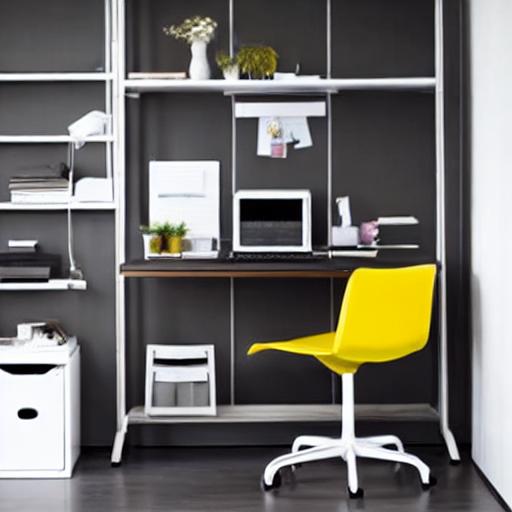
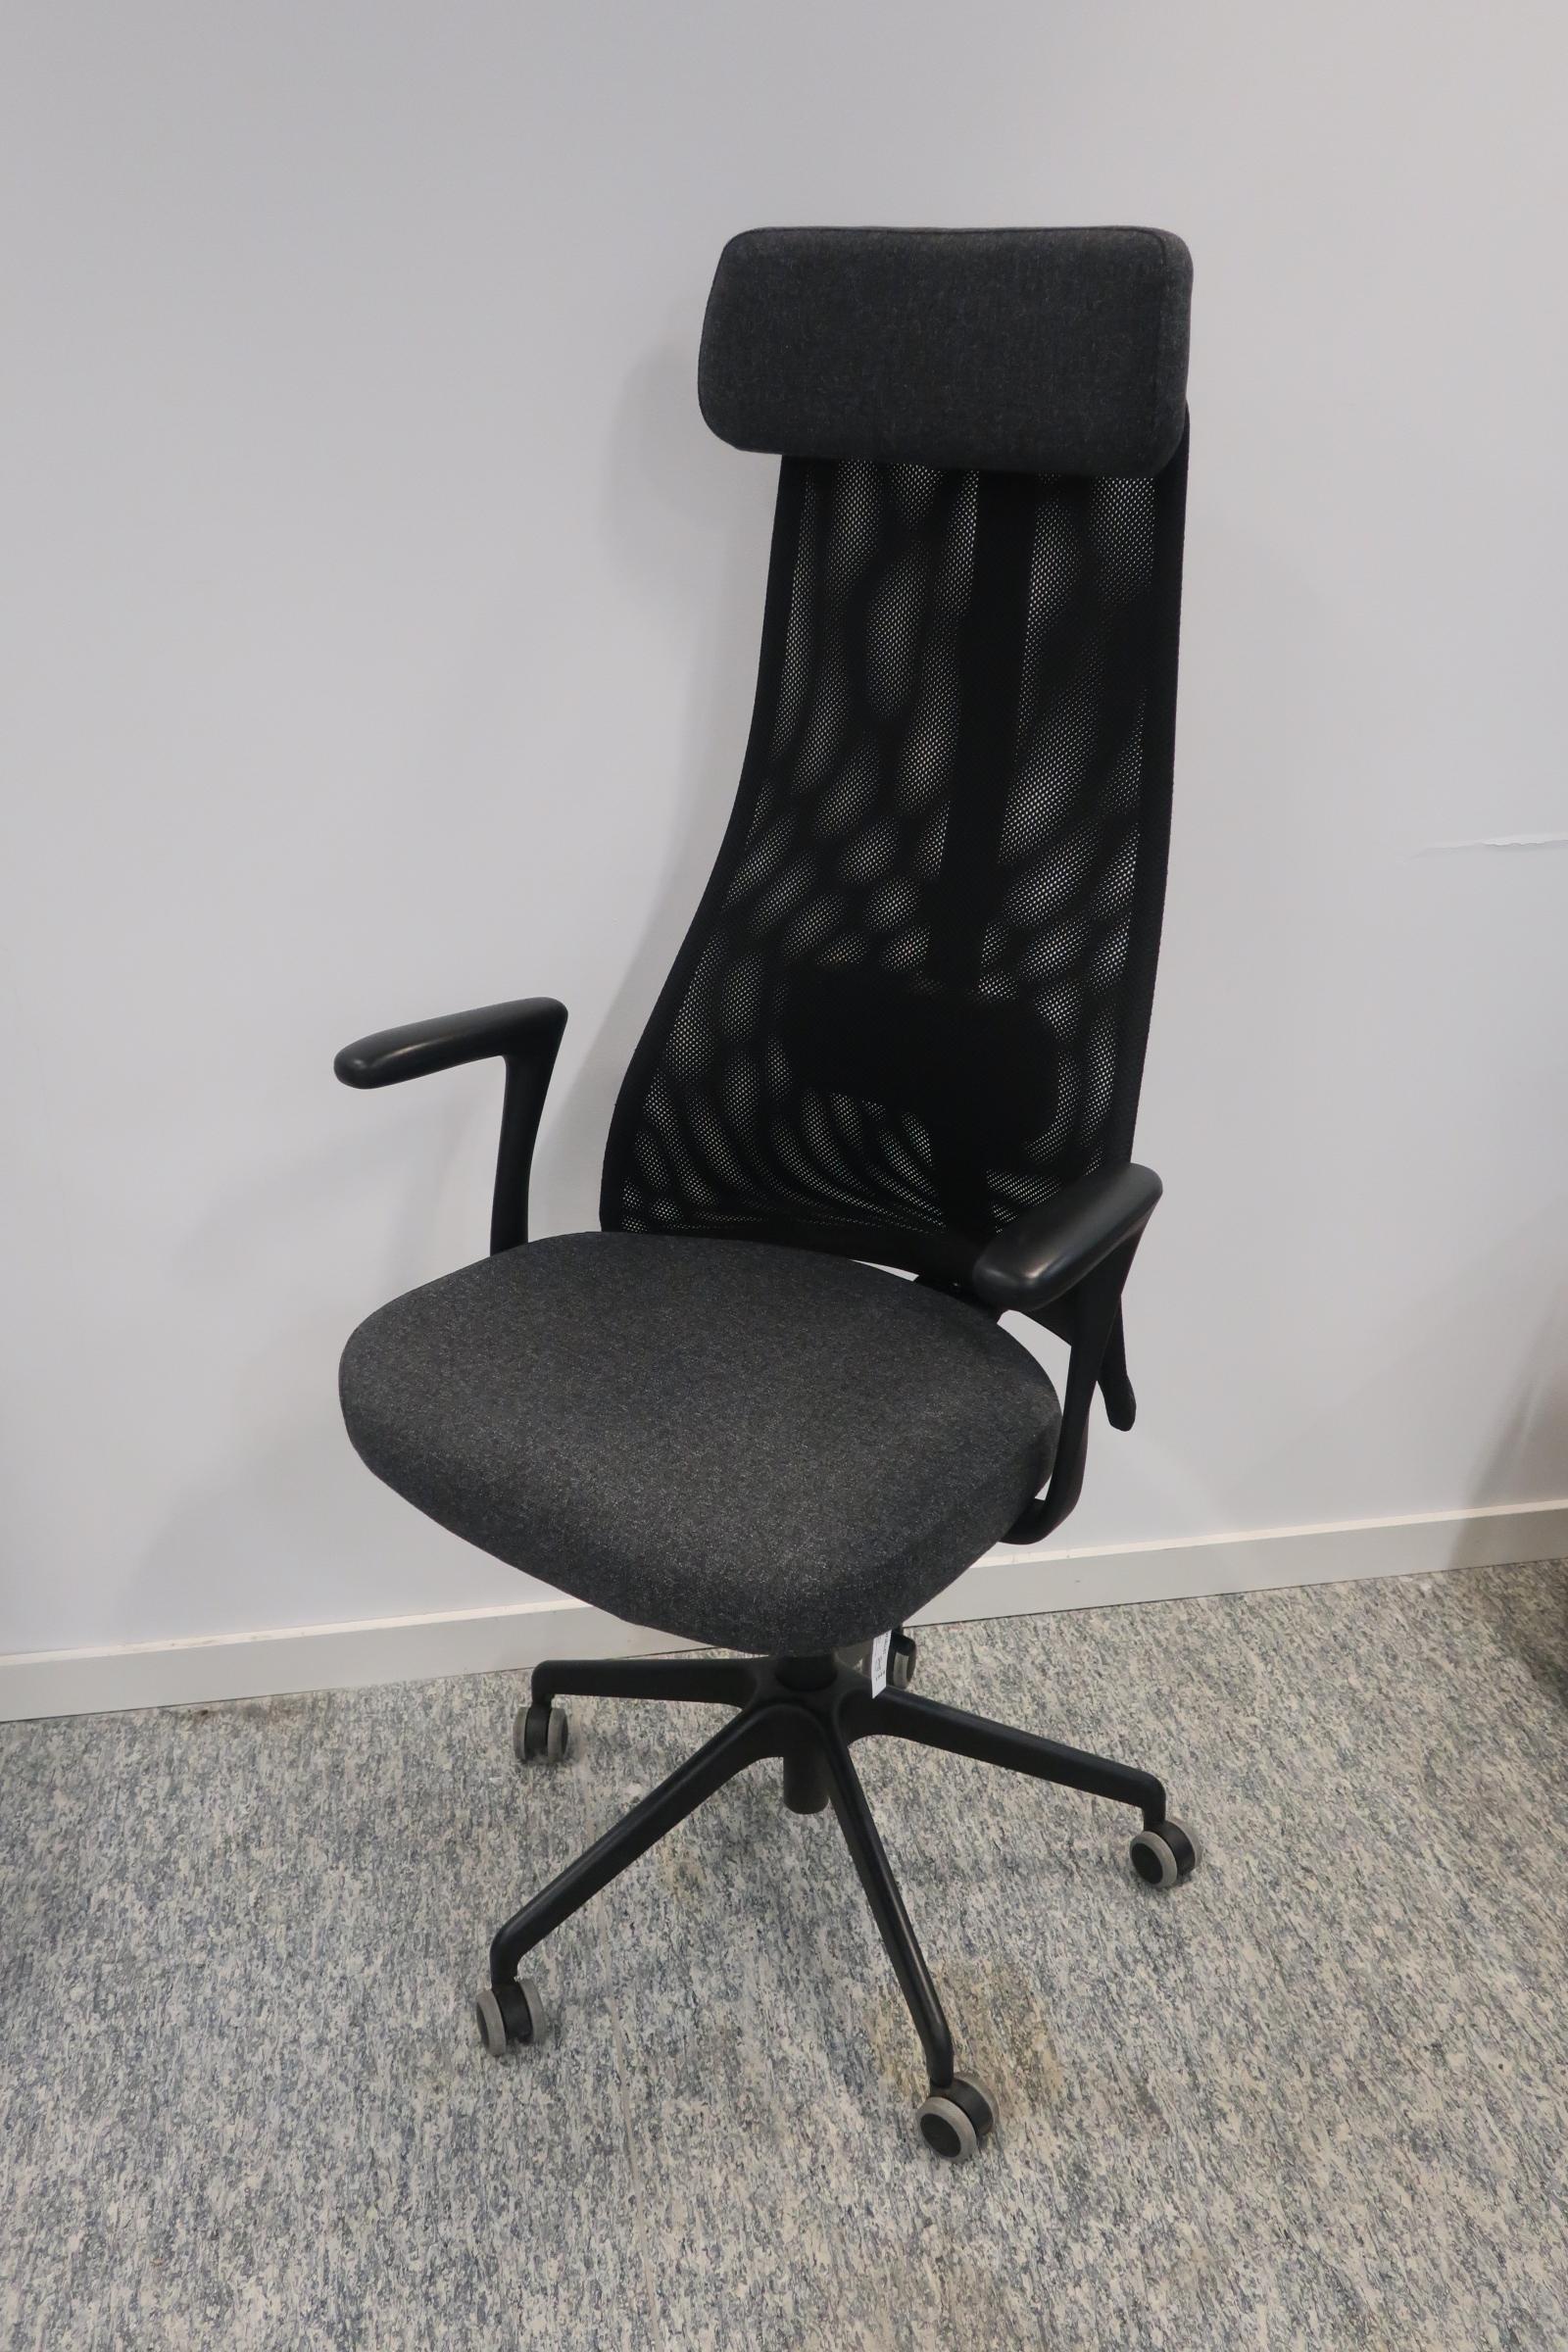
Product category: items_chair
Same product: no